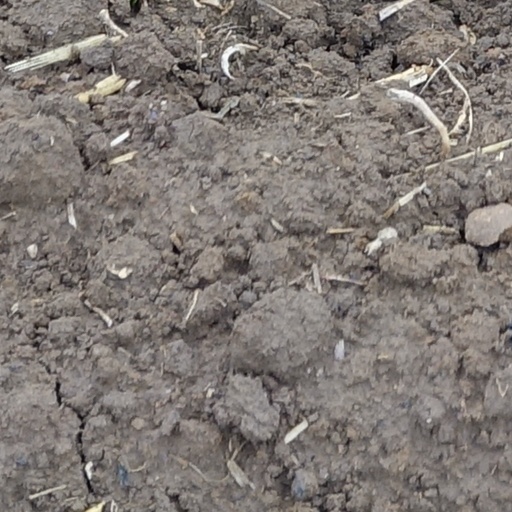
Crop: wheat